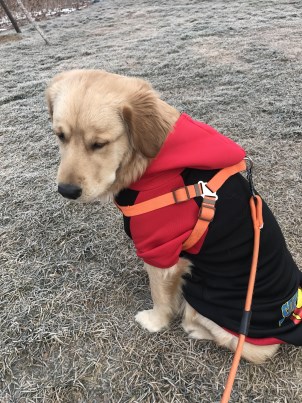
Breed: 5355-n000126-golden_retriever